United Kingdom constitutional law

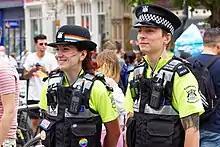
Chief constables can grant limited powers to community support officers including giving a fixed penalty notice, but not the wider search or arrest powers of police.

Although the Prime Minister is the head of Parliament, Her Majesty's Government is formed by a larger group of Members of Parliament, or peers. The "cabinet" is a still smaller group of 22 or 23 people, though only twenty ministers may be paid. Each minister typically heads a Department or Ministry, which can be created or renamed by prerogative. Cabinet committees are usually organised by the Prime Minister. Every minister is expected to follow collective responsibility, and the Ministerial Code 2010. This includes rules that Ministers are "expected to behave in a way that upholds the highest standards of propriety", "give accurate and truthful information to Parliament", resign if they "knowingly mislead Parliament", to be "as open as possible", have no possible conflicts of interest and give a full list of interests to a permanent secretary, and only "remain in office for so long as they retain the confidence of the Prime Minister". Assisting ministers is a modern civil service and network of government bodies, who are employed at the pleasure of the Crown. The Civil Service Code requires civil servants to show "high standards of behaviour", uphold core values of "integrity, honesty, objectivity and impartiality", and never put themselves in a position that "might reasonably be seen to compromise their personal judgment or integrity". Since the Freedom of Information Act 2000, it has been expected that government should be open about information, and should disclose it upon a request unless disclosure would compromise personal data, security or may run against the public interest. In this way the trend has been to more open, transparent and accountable governance.